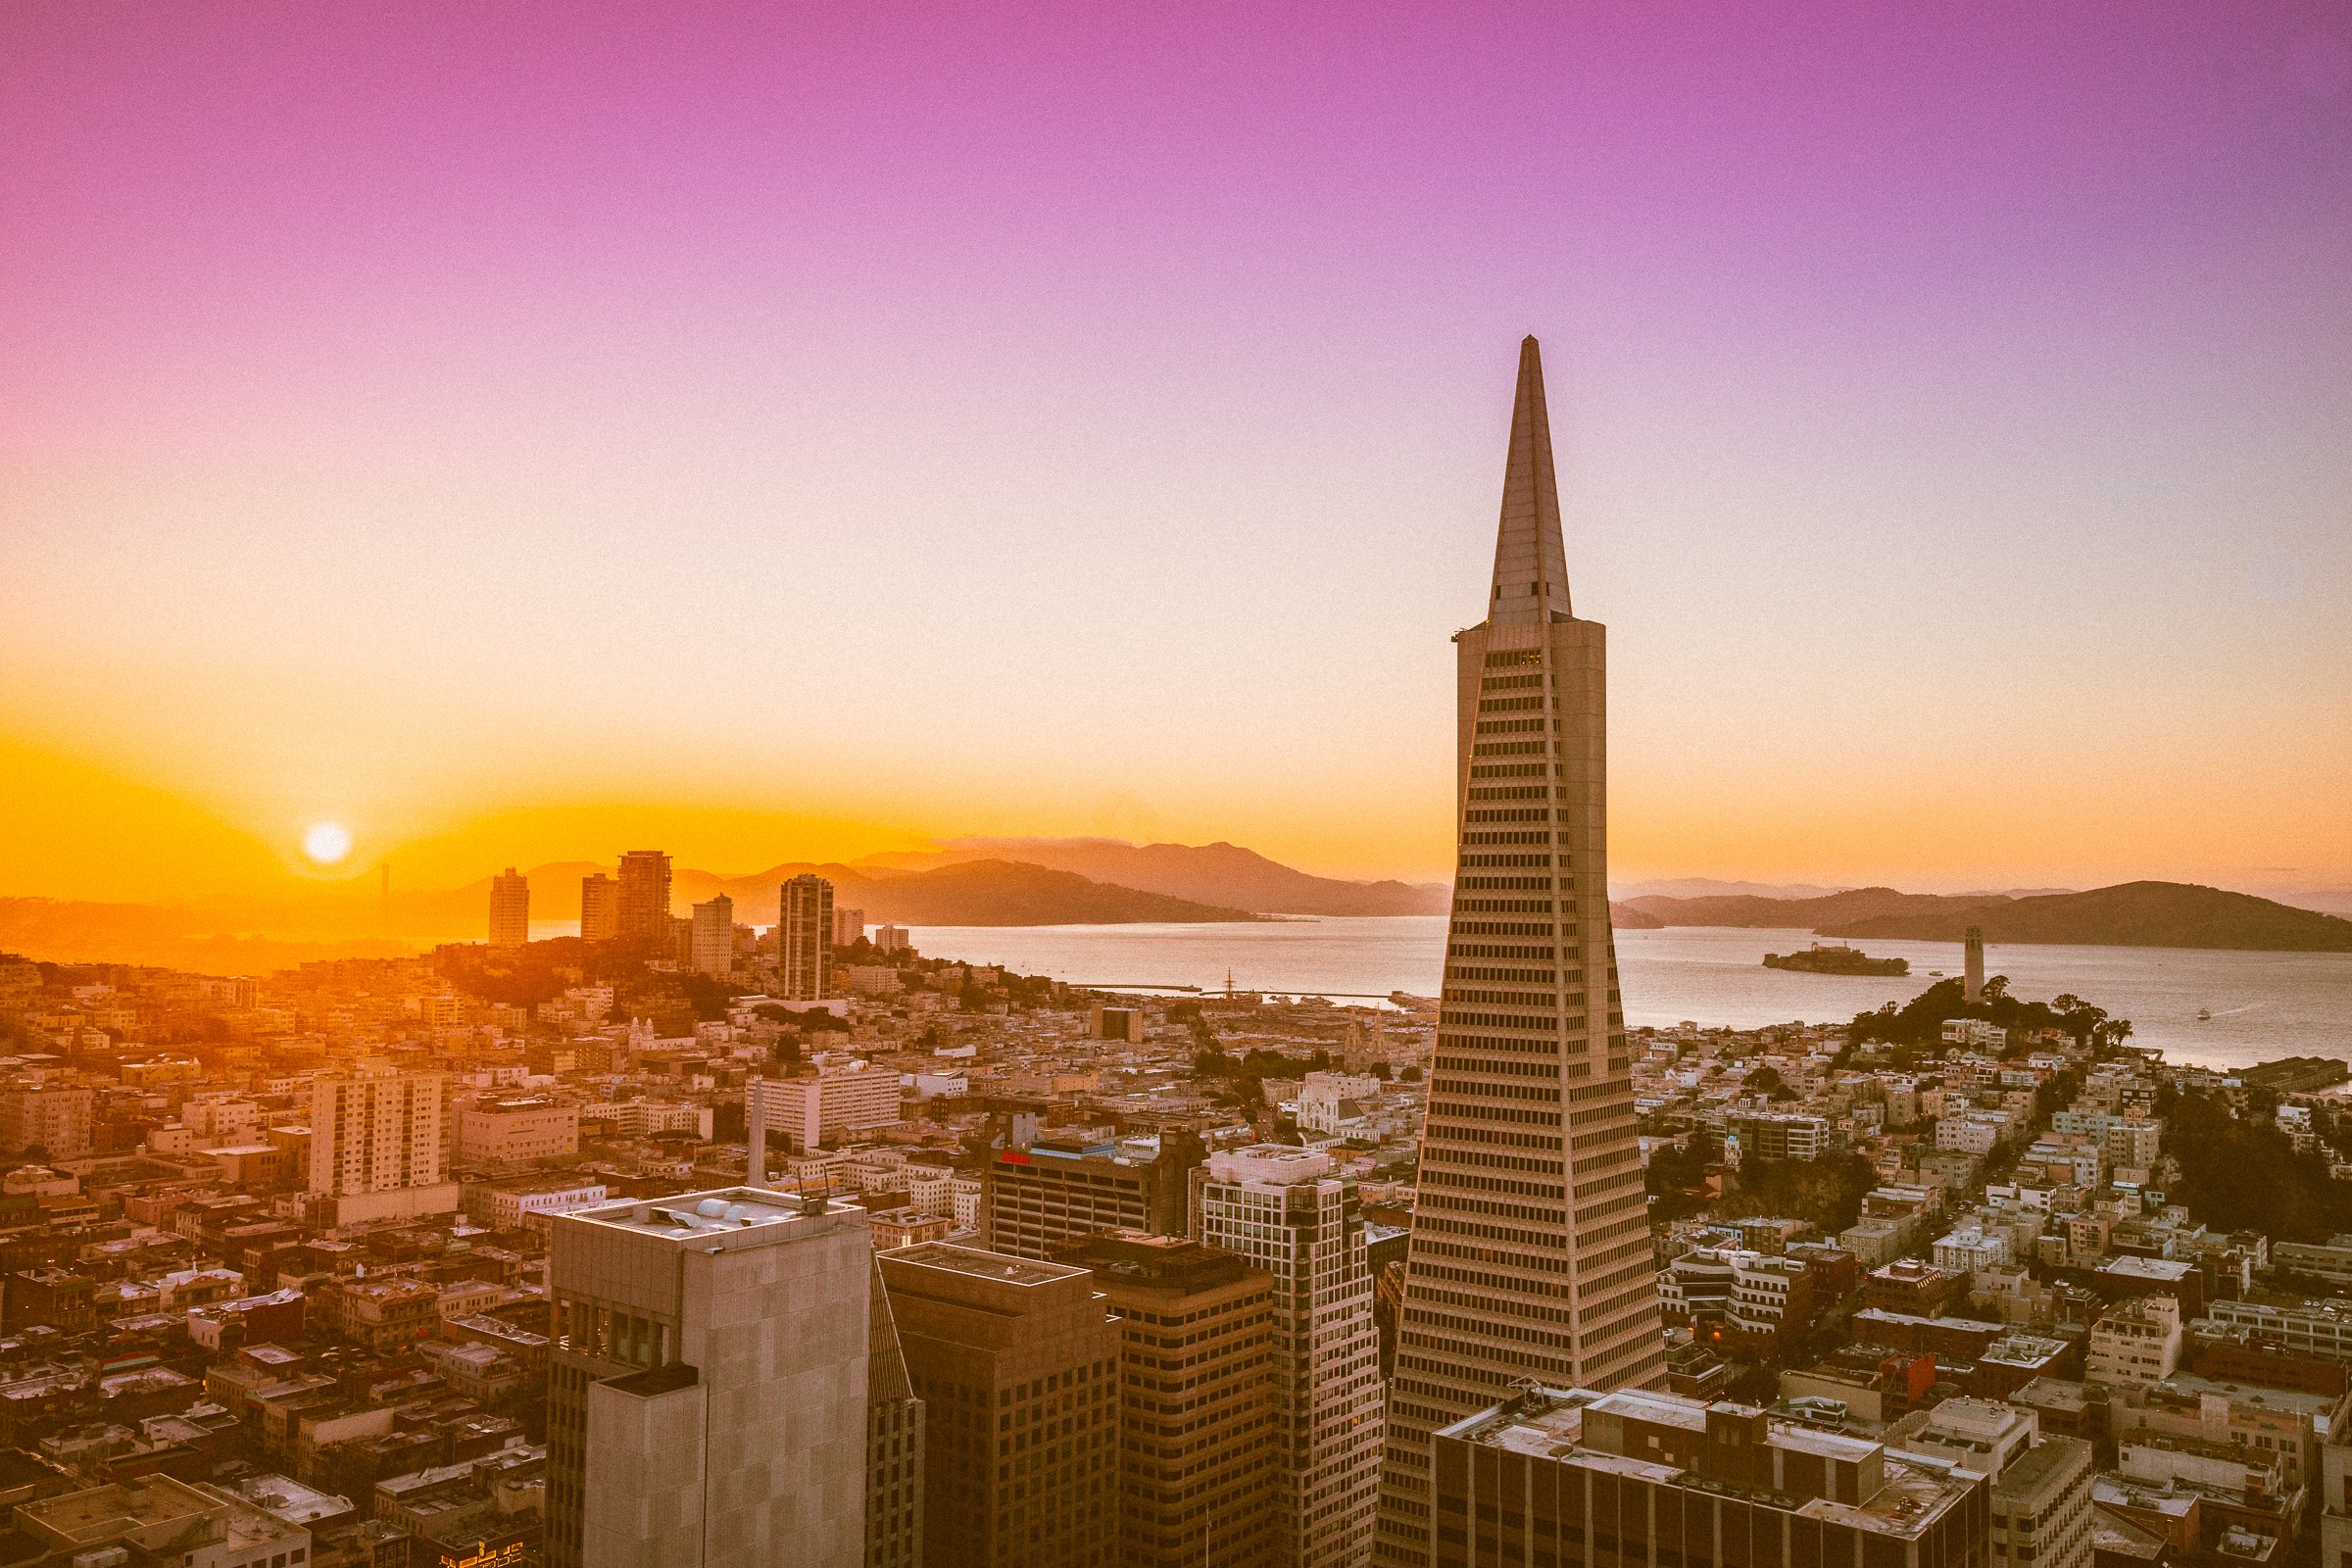
horizon, sky, sunrise, sunset, skyline, night, sunlight, morning, dawn, city, skyscraper, cityscape, dusk, evening, tower, haze, landmark, afterglow, atmospheric phenomenon